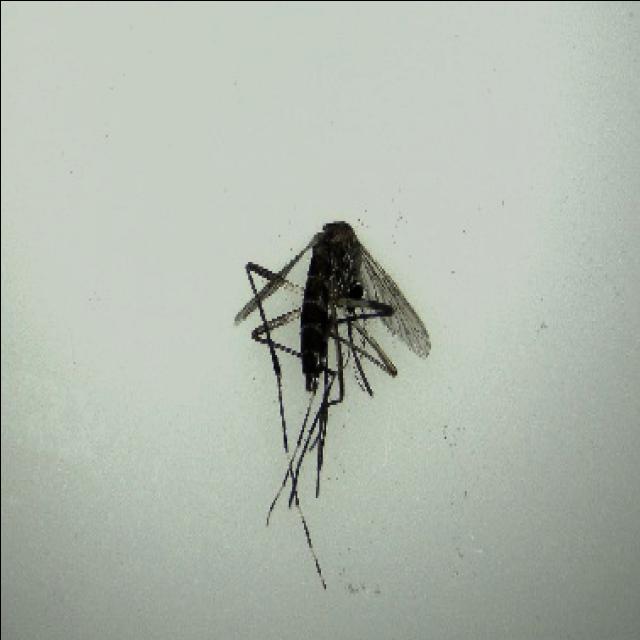
Species: aedes_albopictus